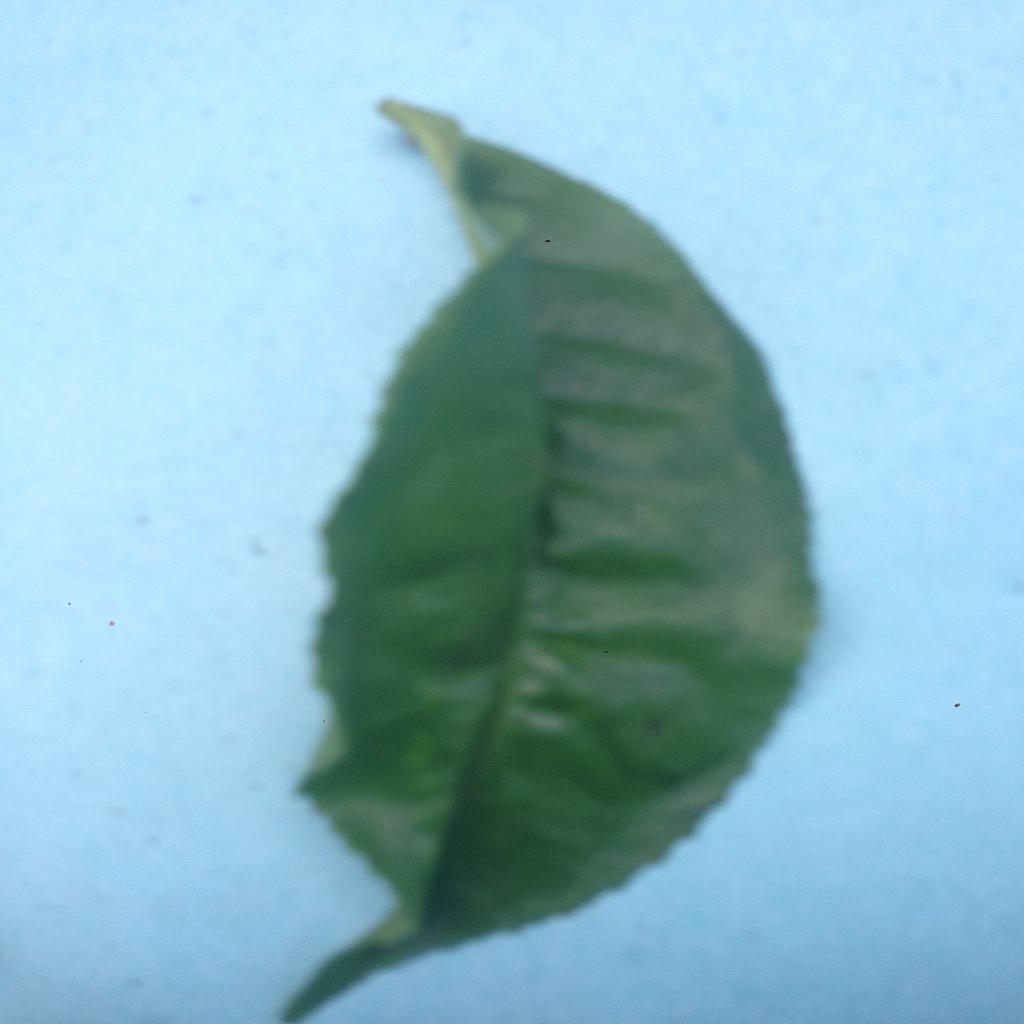
Label: Healthy